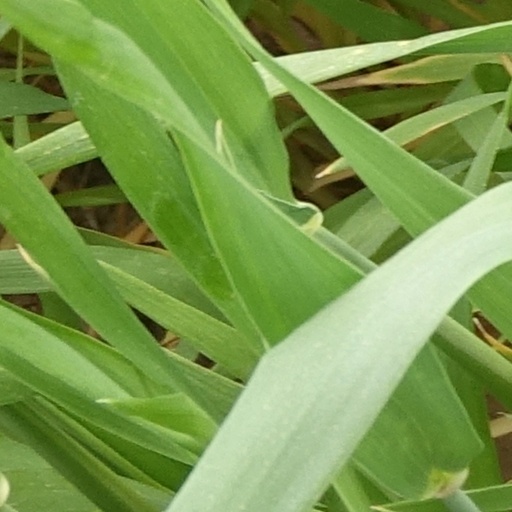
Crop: wheat